Lombardy

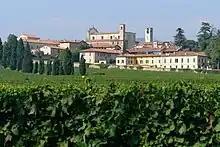
Franciacorta vineyard in Erbusco

The primary religion is Roman Catholicism. Over the centuries, the Catholic dioceses of Lombardy have given birth to ten popes: Pope John XIV, Pope Alexander II, Pope Urban III, Pope Celestine IV, Pope Pius IV, Pope Gregory XIV, Pope Innocent XI, Pope Pius XI, Pope John XXIII and Pope Paul VI.